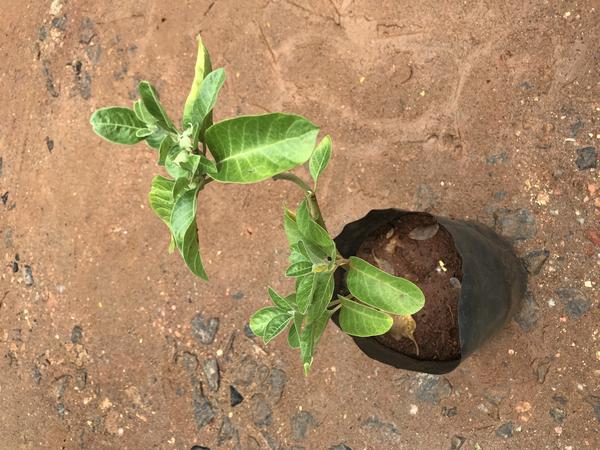
Plant: Ashwagandha